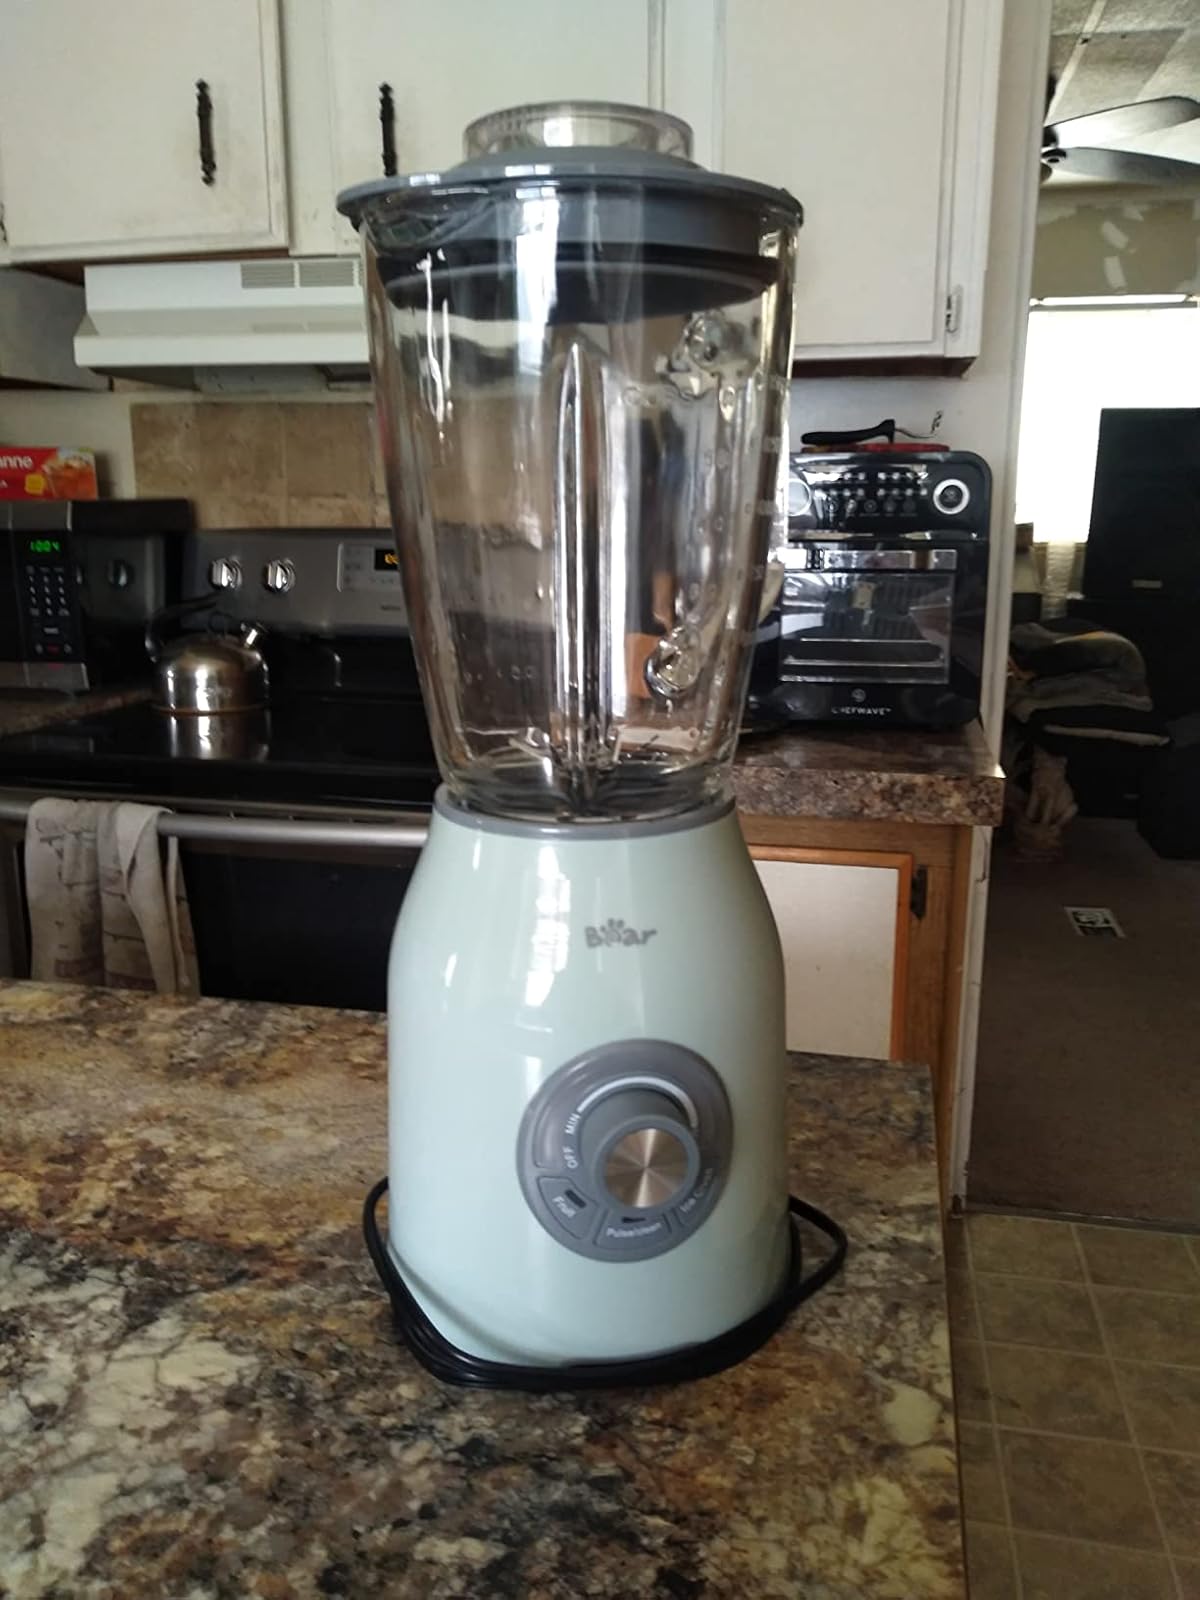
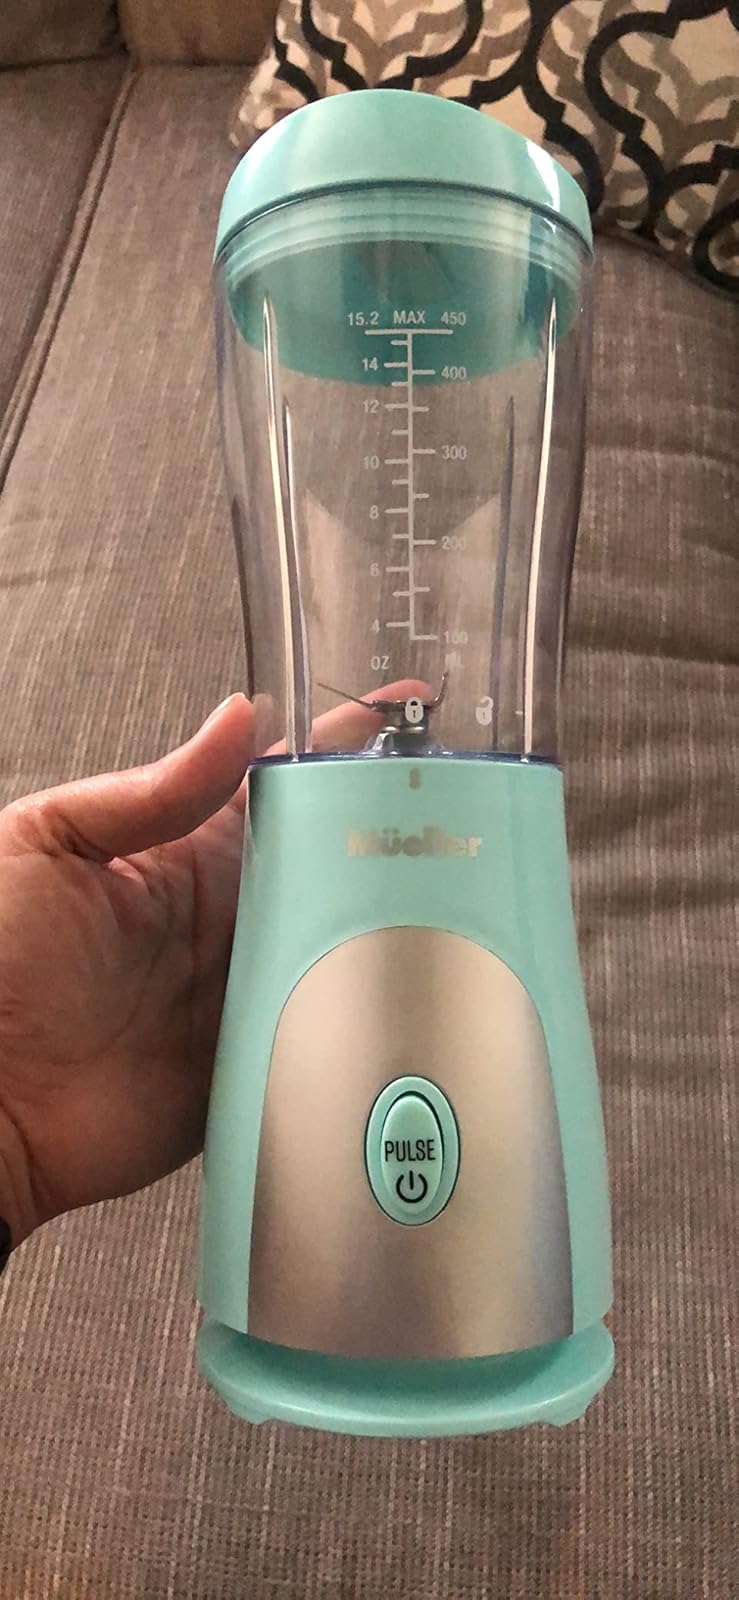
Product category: items_blender
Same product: no